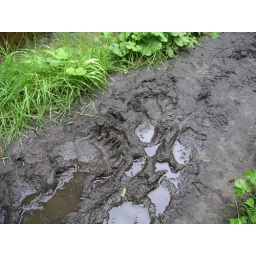
Someone's been walking the trail in bear feet